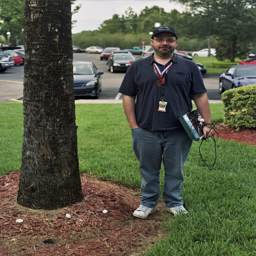
a player poses for a picture in the early morning by a palm tree .